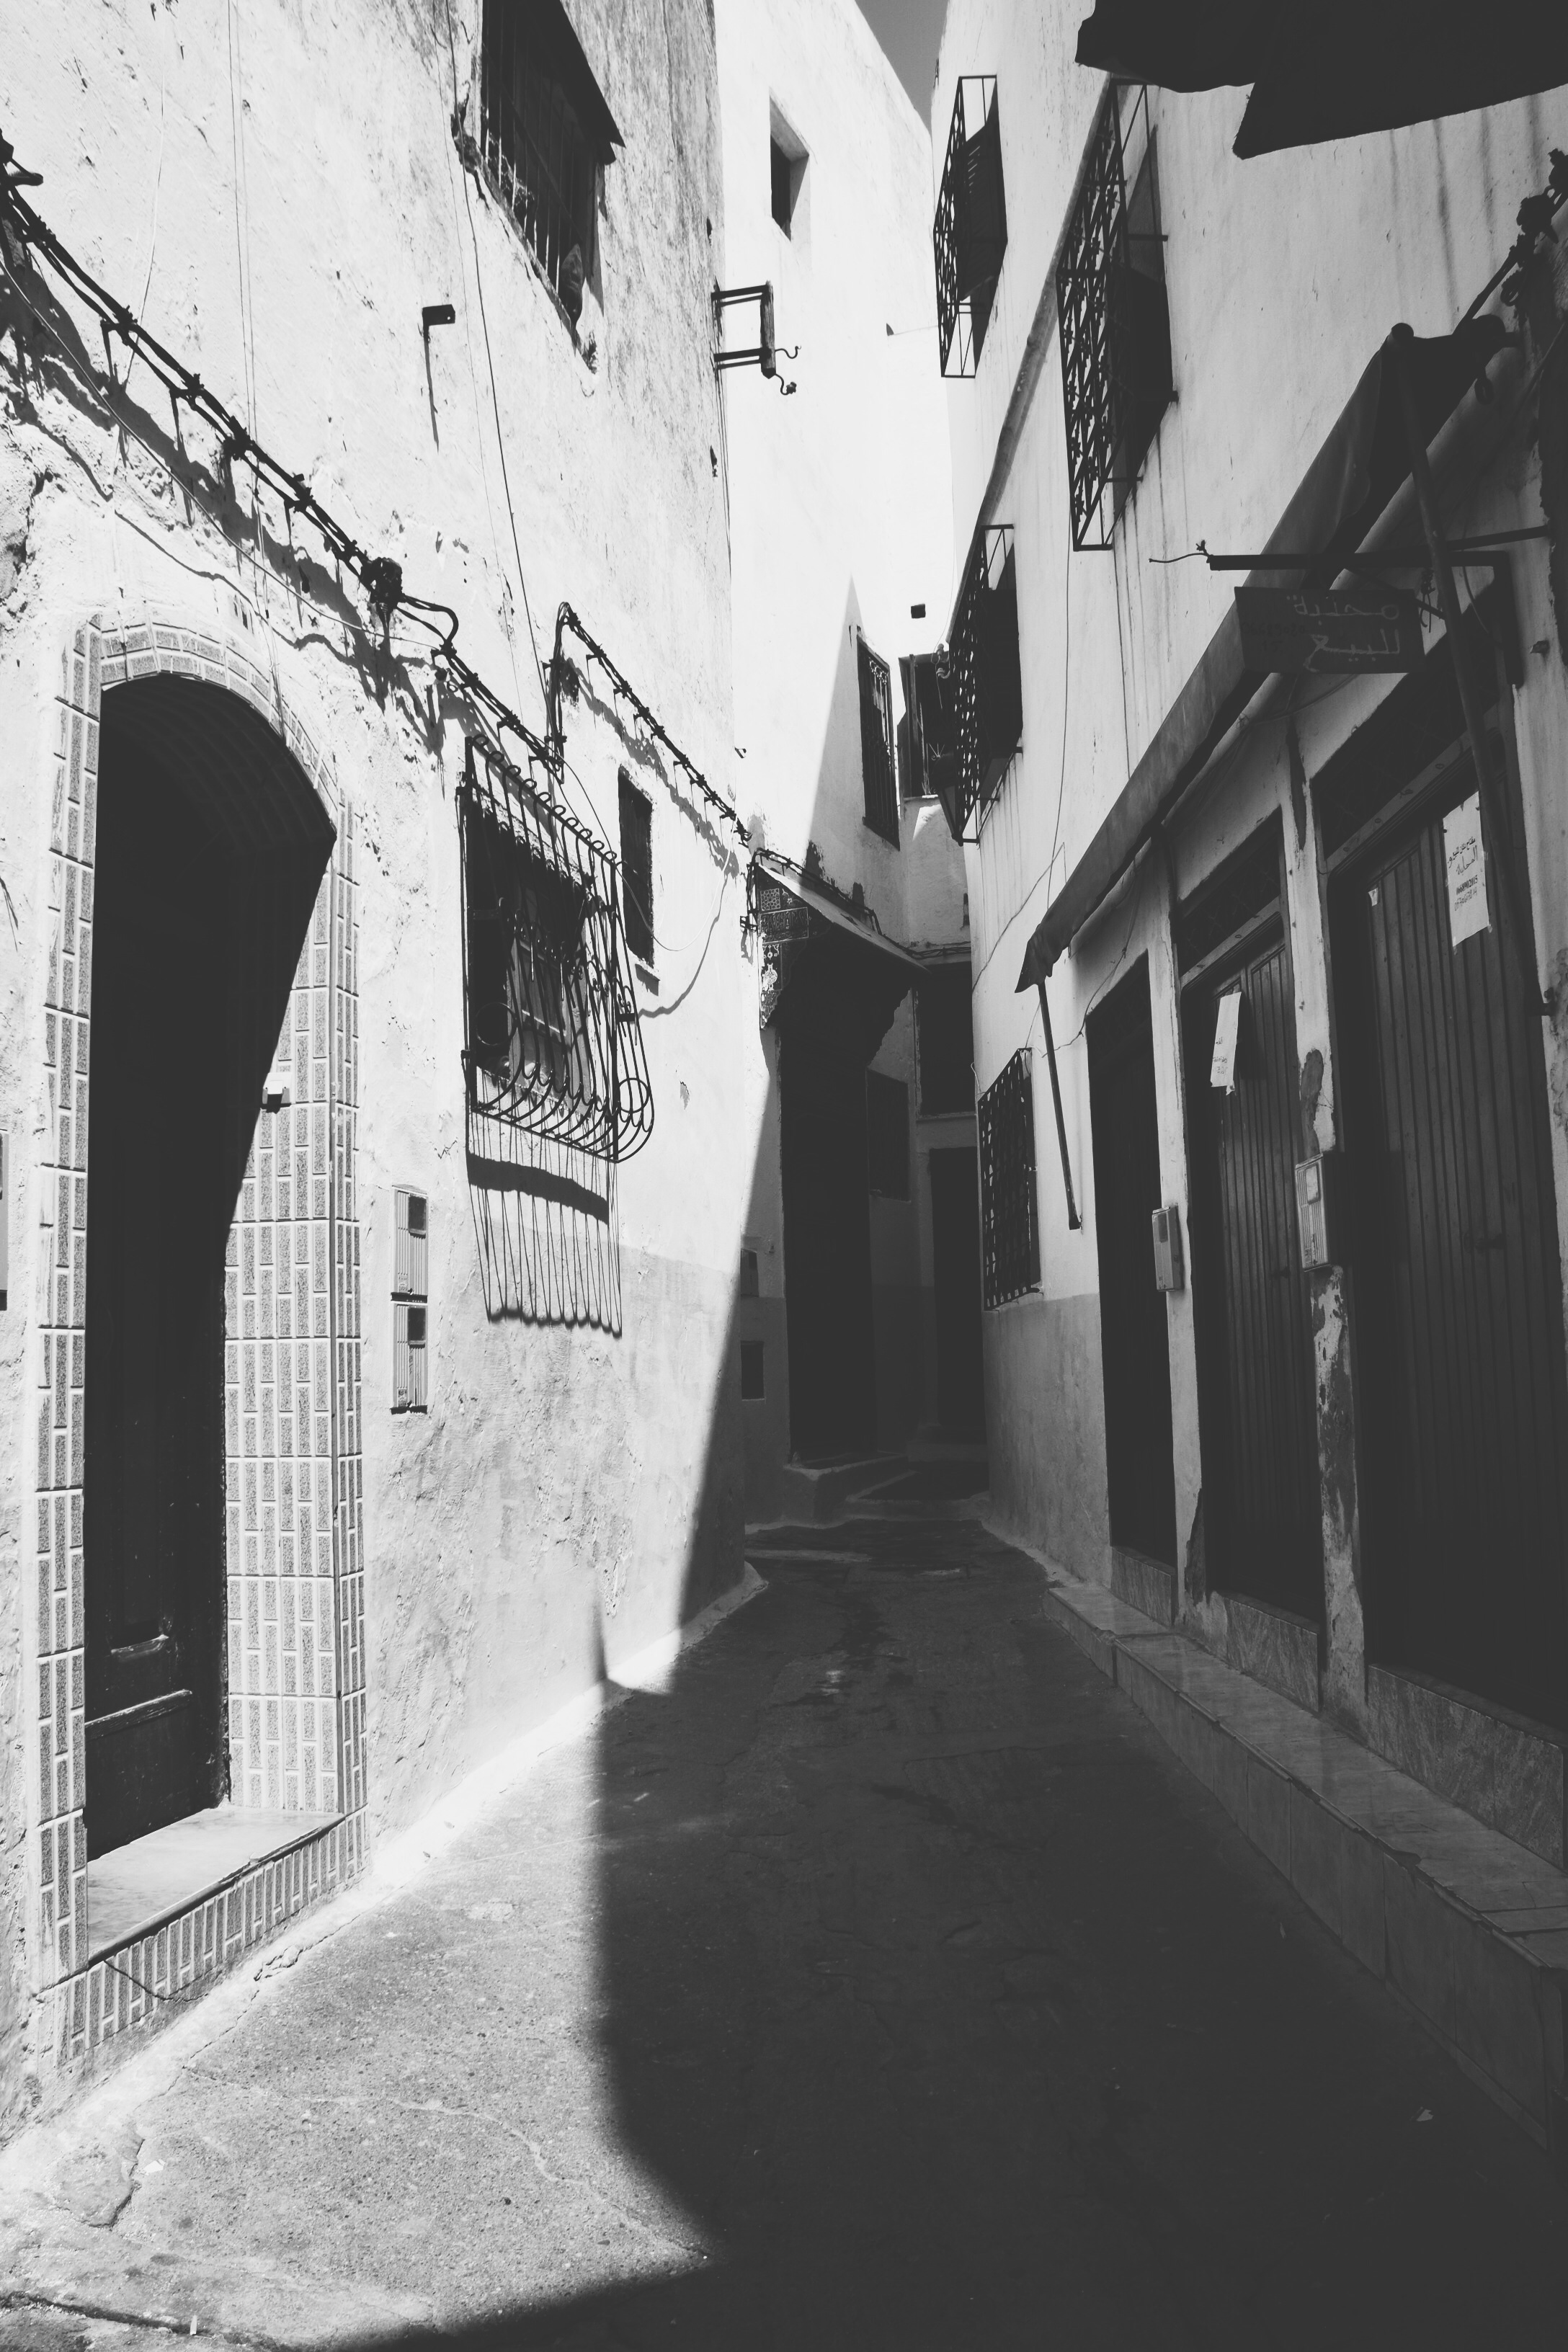
black and white, road, white, street, photography, house, alley, color, black, monochrome, lane, infrastructure, photograph, snapshot, shape, monochrome photography